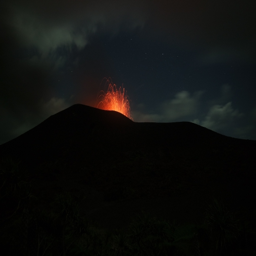
and you can see them even a ways off from the volcano !